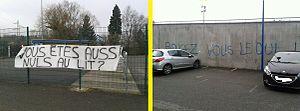
Banderoles présentes dans l'enceinte du stade bonal avant le match contre rennes en décembre 2013
La préparation de la 66ᵉ saison du FCSM parmi l’élite, un record pour la Ligue 1, débute le 1ᵉʳ juillet 2013 sous les ordres d’Éric Hély confirmé à son poste d’entraîneur général à l’intersaison.